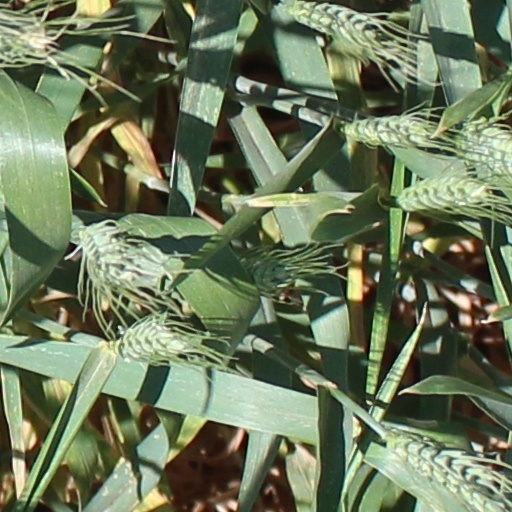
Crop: wheat